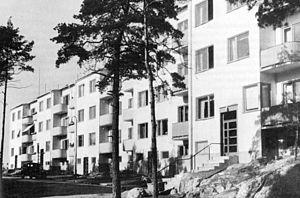
Hammarbyhöjden est un quartier de la proche banlieue sud de Stockholm en Suède. Il est situé principalement dans le district de Skarpnäck, mais la partie sud appartient au district d'Enskede-Årsta-Vantör. C'est un lieu particulièrement accidenté, le point le plus haut, rue Nathorstvägen, est situé à une altitude de 58 mètres.